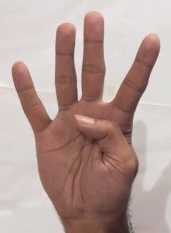
ASL sign: 4